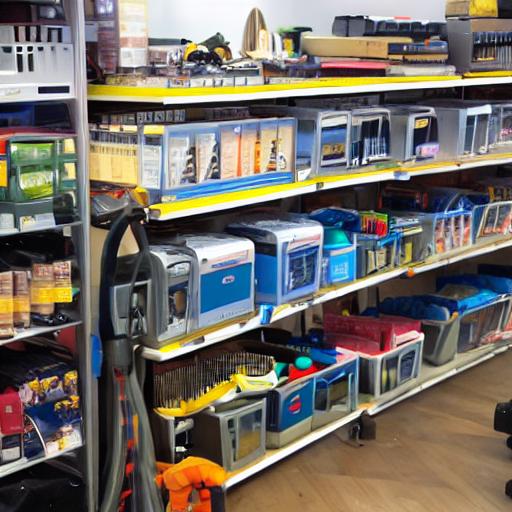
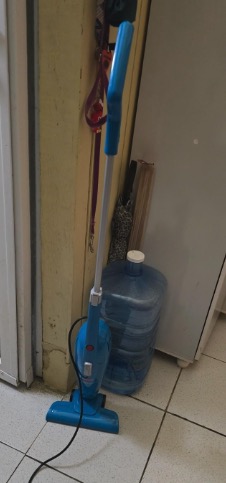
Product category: items_vacuum
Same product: no